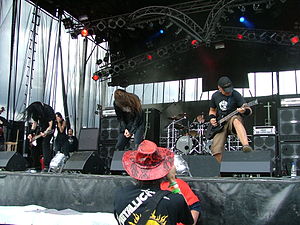
Hevein
"Hevein var et finsk gothic metal-band fra Helsinki. De er kendt for deres specielle musikstil, døbt ""melodisk thrash metal"", som kombinerer intensiteten fra thrash metal med flere elementer af symfonisk metal.